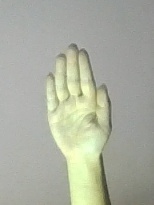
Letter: seen